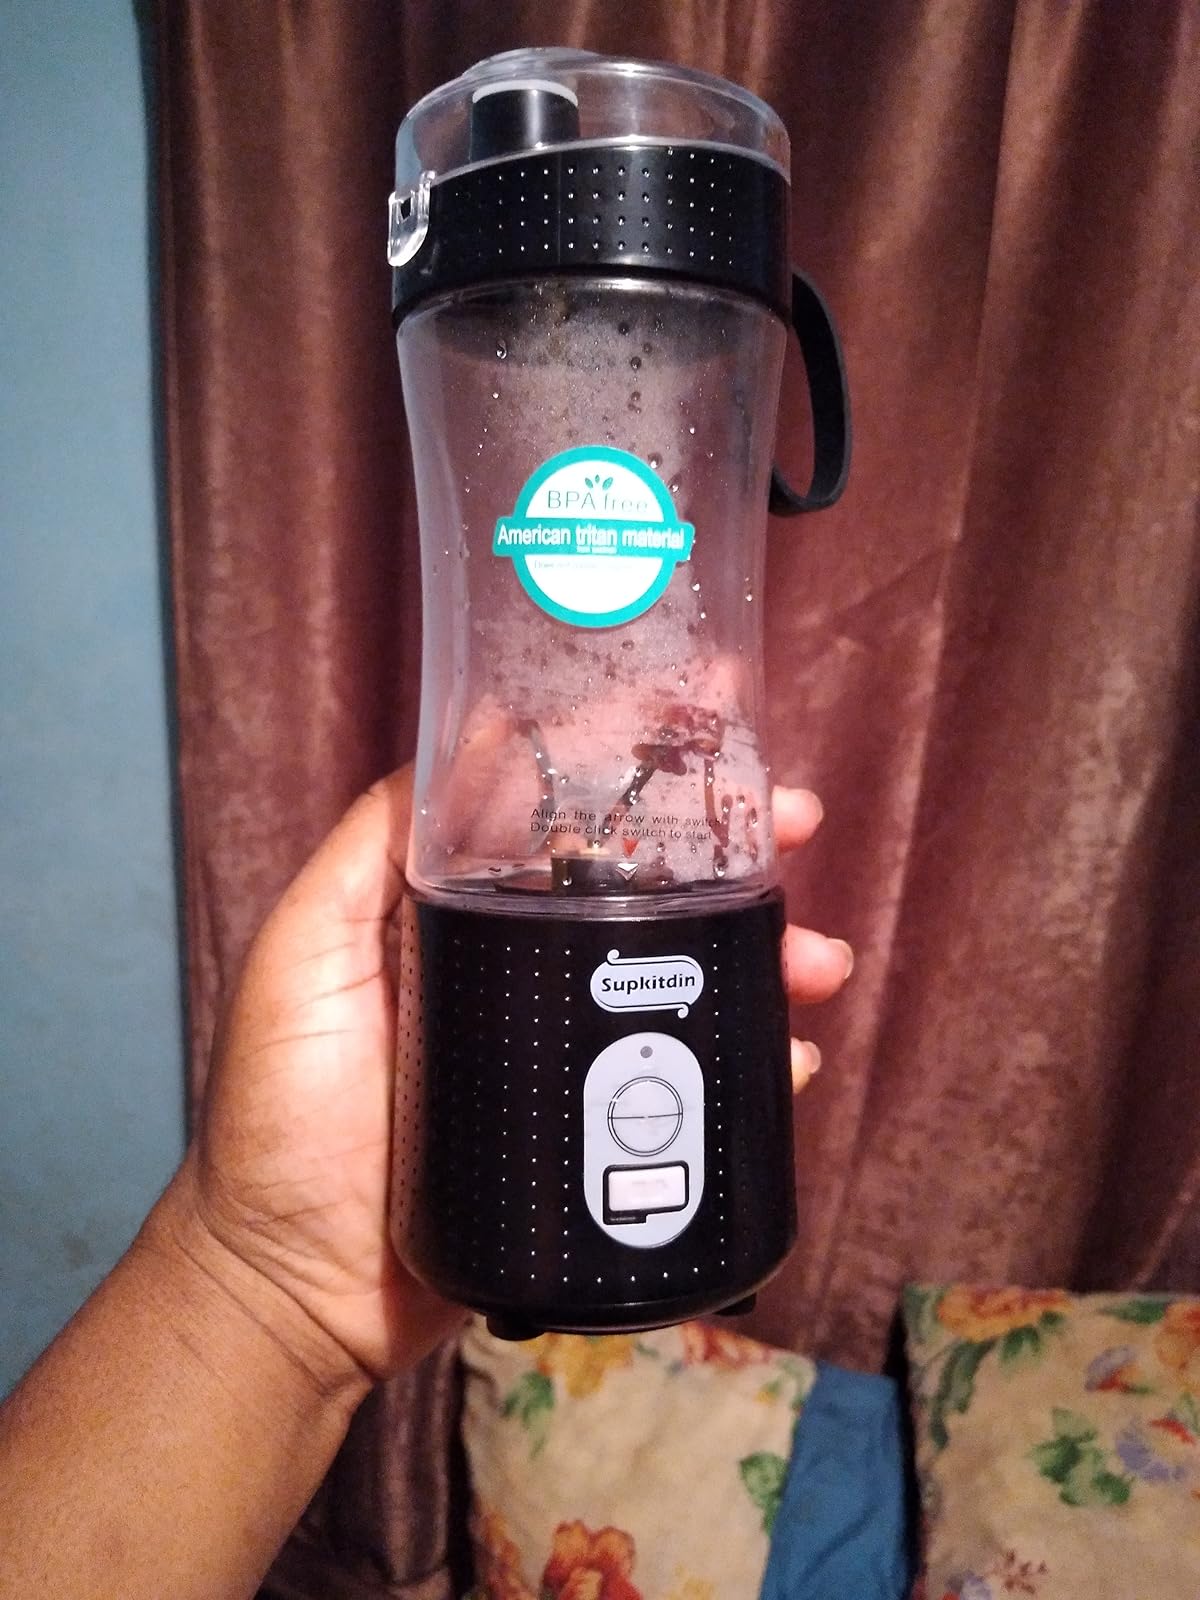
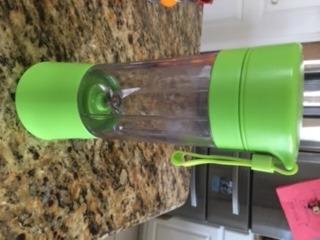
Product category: items_blender
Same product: no